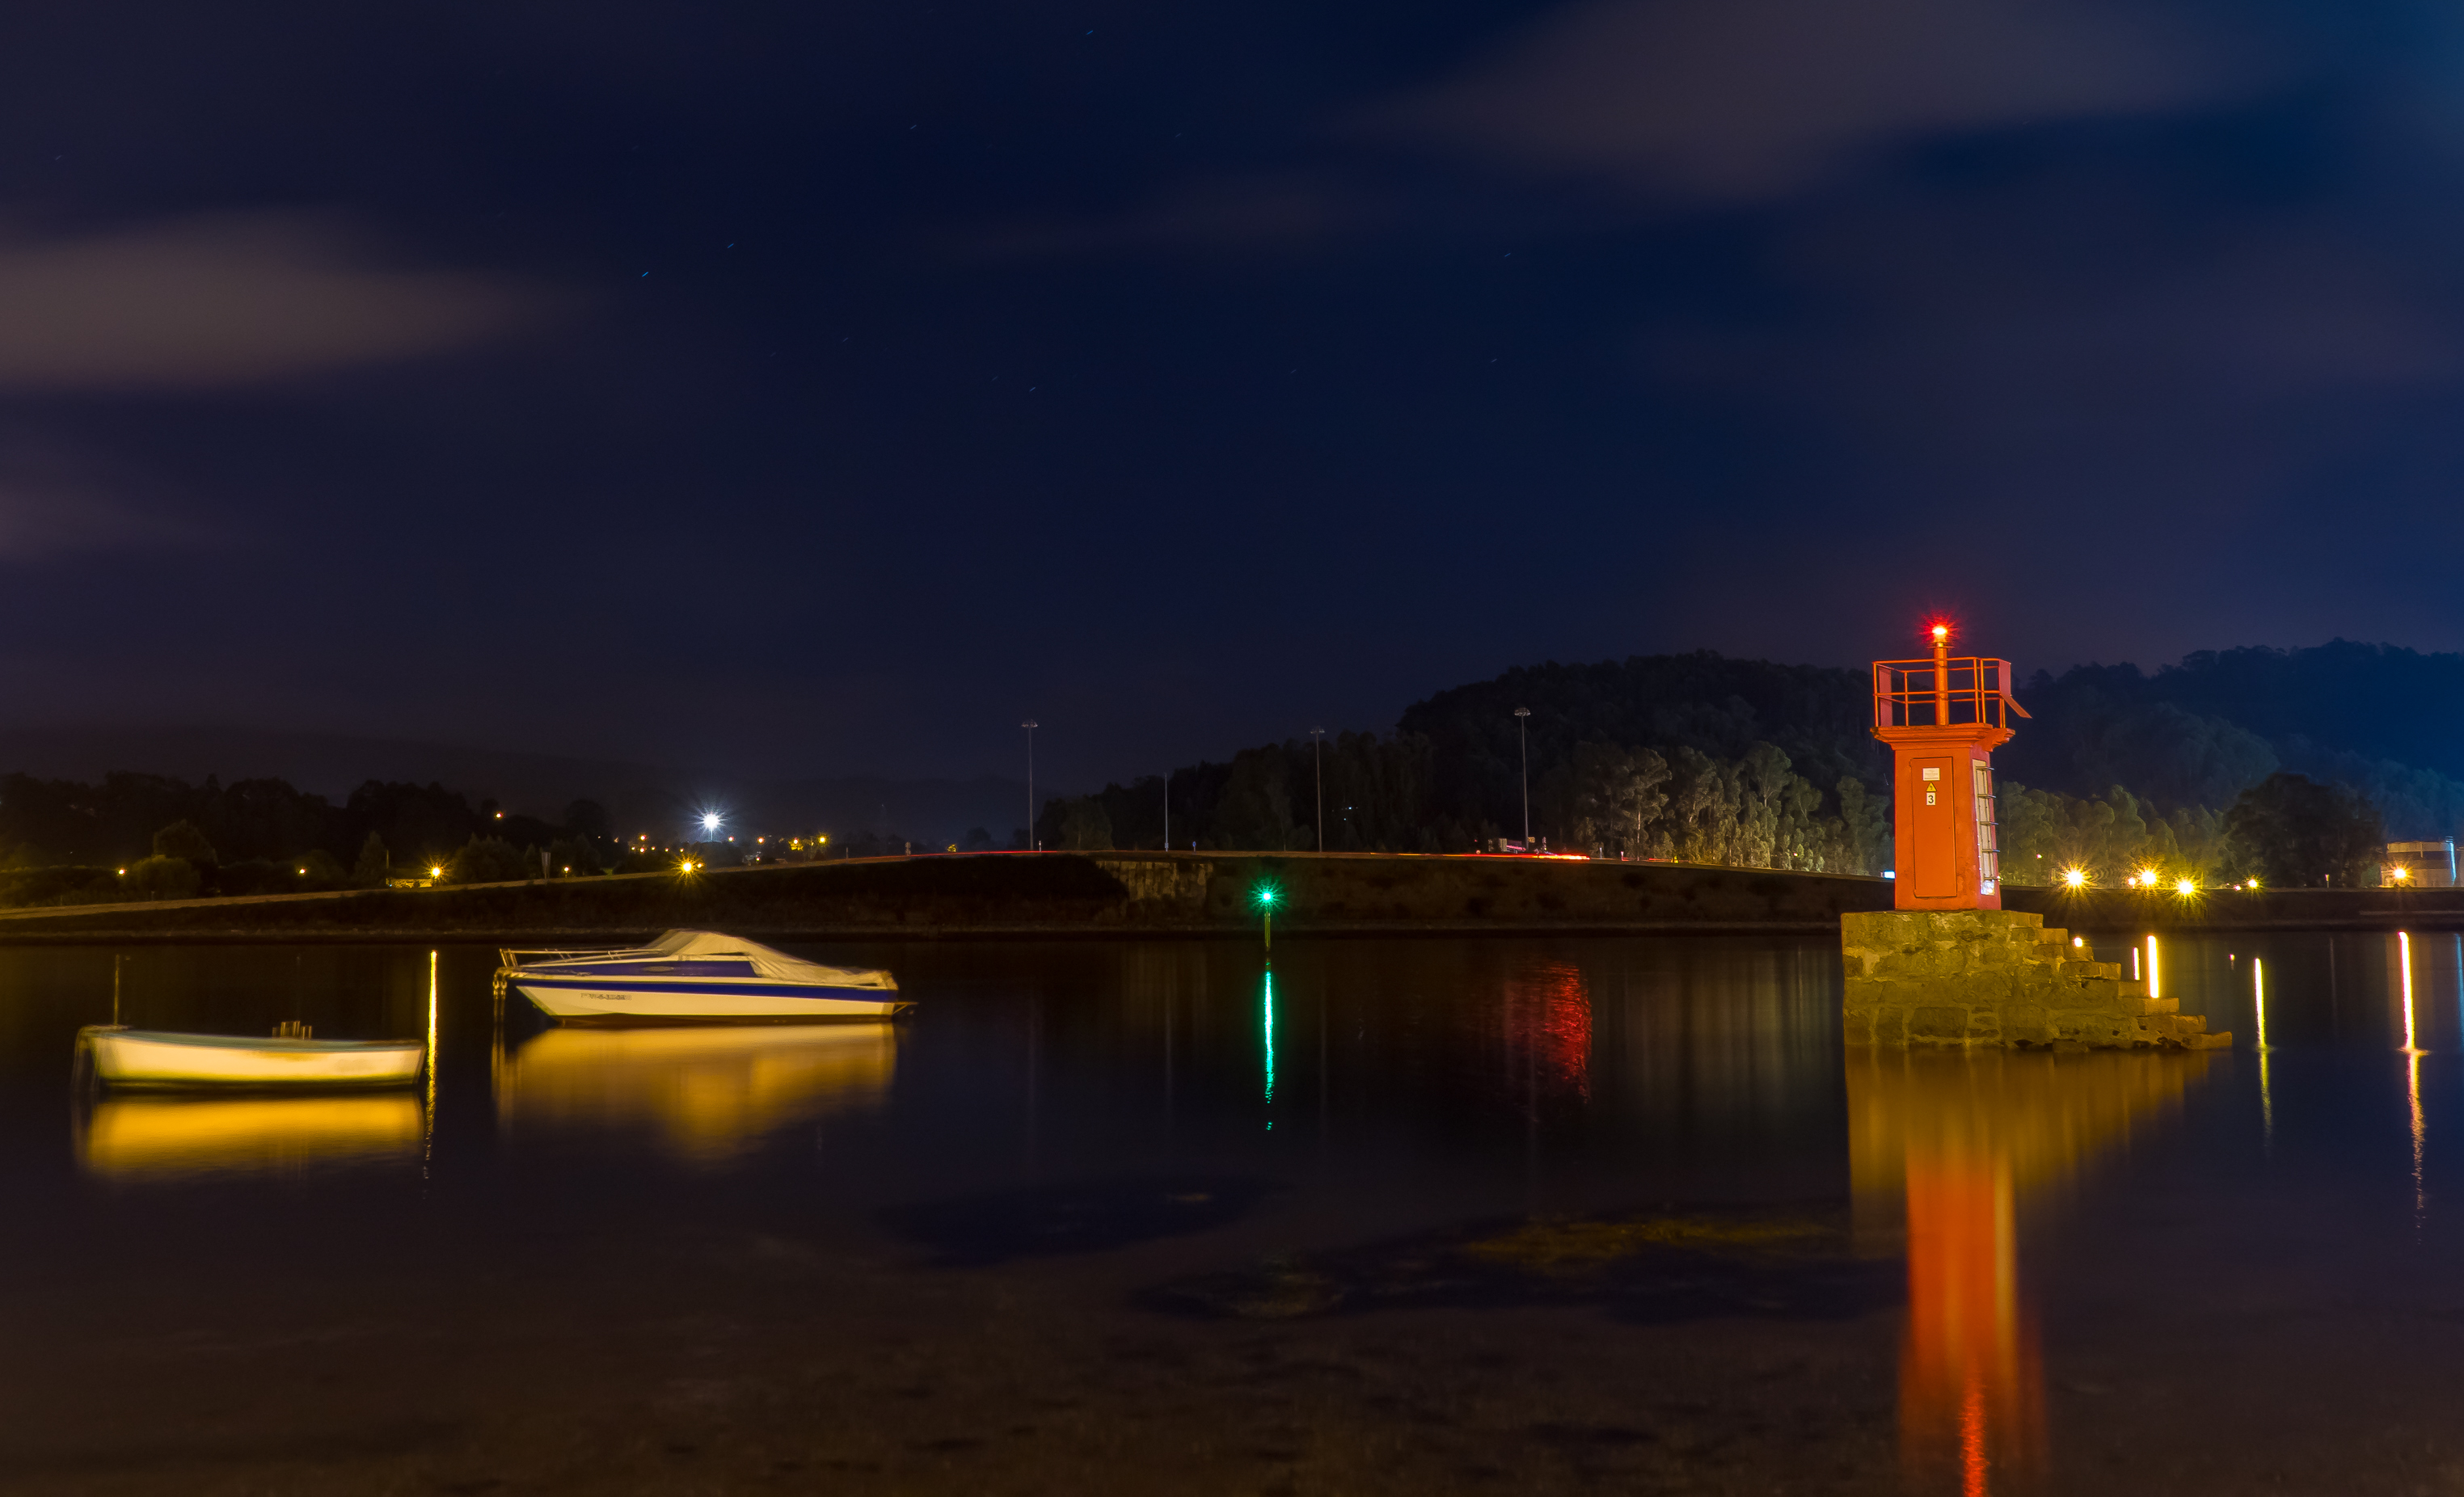
landscape, light, cloud, sunrise, sunset, bridge, night, morning, dawn, river, dusk, evening, reflection, darkness, lighting, spain, galicia, pontevedra, paisajes, lumixfz1000, fz1000, espana, ggl1, xovesphoto, nocturnas, lourido, panasoniclumixfz1000